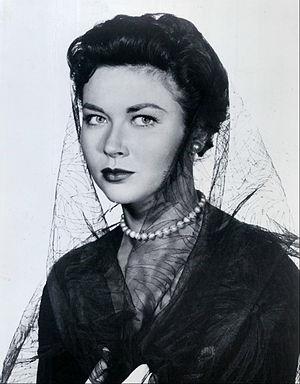
Gia Scala est une actrice britannique née le 3 mars 1934 à Liverpool et morte le 30 avril 1972 dans le quartier d'Hollywood Hills à Los Angeles aux États-Unis.